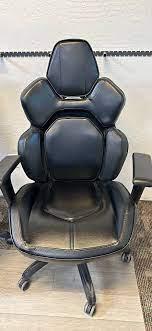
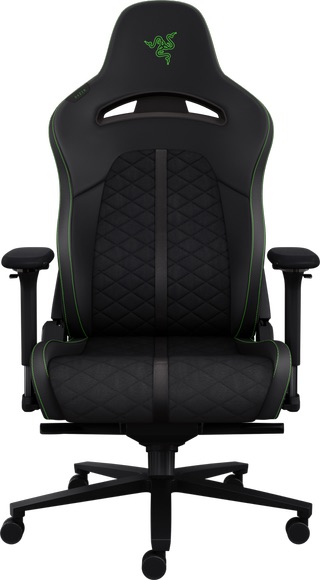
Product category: items_chair
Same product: no